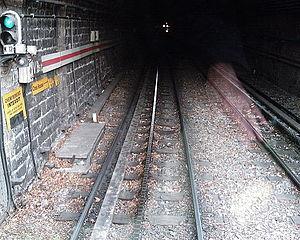
La ligne C du métro de Lyon est une ligne du réseau métropolitain de Lyon. Cette troisième ligne, dont le premier tronçon a été ouvert en 1974, relie aujourd'hui la station Hôtel de Ville - Louis Pradel au cœur de Lyon, au sud, à la station Cuire, au nord. Avec une longueur de 2,435 km, elle est la ligne la plus courte du réseau.
Le métro de Lyon est un des systèmes de transport en commun desservant la ville française de Lyon et son agglomération. Il s'agit d'un réseau métropolitain constitué de quatre lignes dénommées à l'aide des lettres A, B, C et D auxquelles s'ajoutent deux lignes de funiculaires dénommées par les indices F1 et F2. Le réseau comporte quarante stations pour 32,05 km de voies en site propre.